William Y. Slack

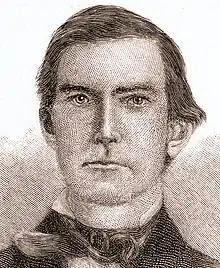
1894 engraving of a photograph of Slack

William Yarnel Slack (August 1, 1816 – March 21, 1862) was an American lawyer, politician, and military officer who fought for the Confederate States of America during the American Civil War. Born in Kentucky, Slack moved to Missouri as a child and later entered the legal profession. After serving in the Missouri General Assembly from 1842 to 1843, he fought as a captain in the United States Army for fourteen months during the Mexican–American War, beginning in 1846. He saw action at the Battle of Embudo Pass and the Siege of Pueblo de Taos. Returning to a legal career, Slack became influential in his area.